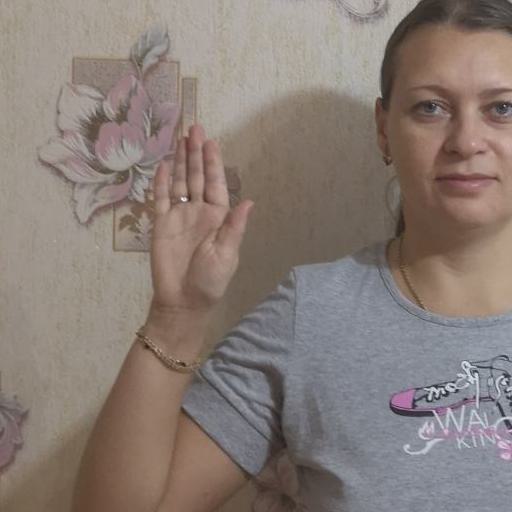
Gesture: stop